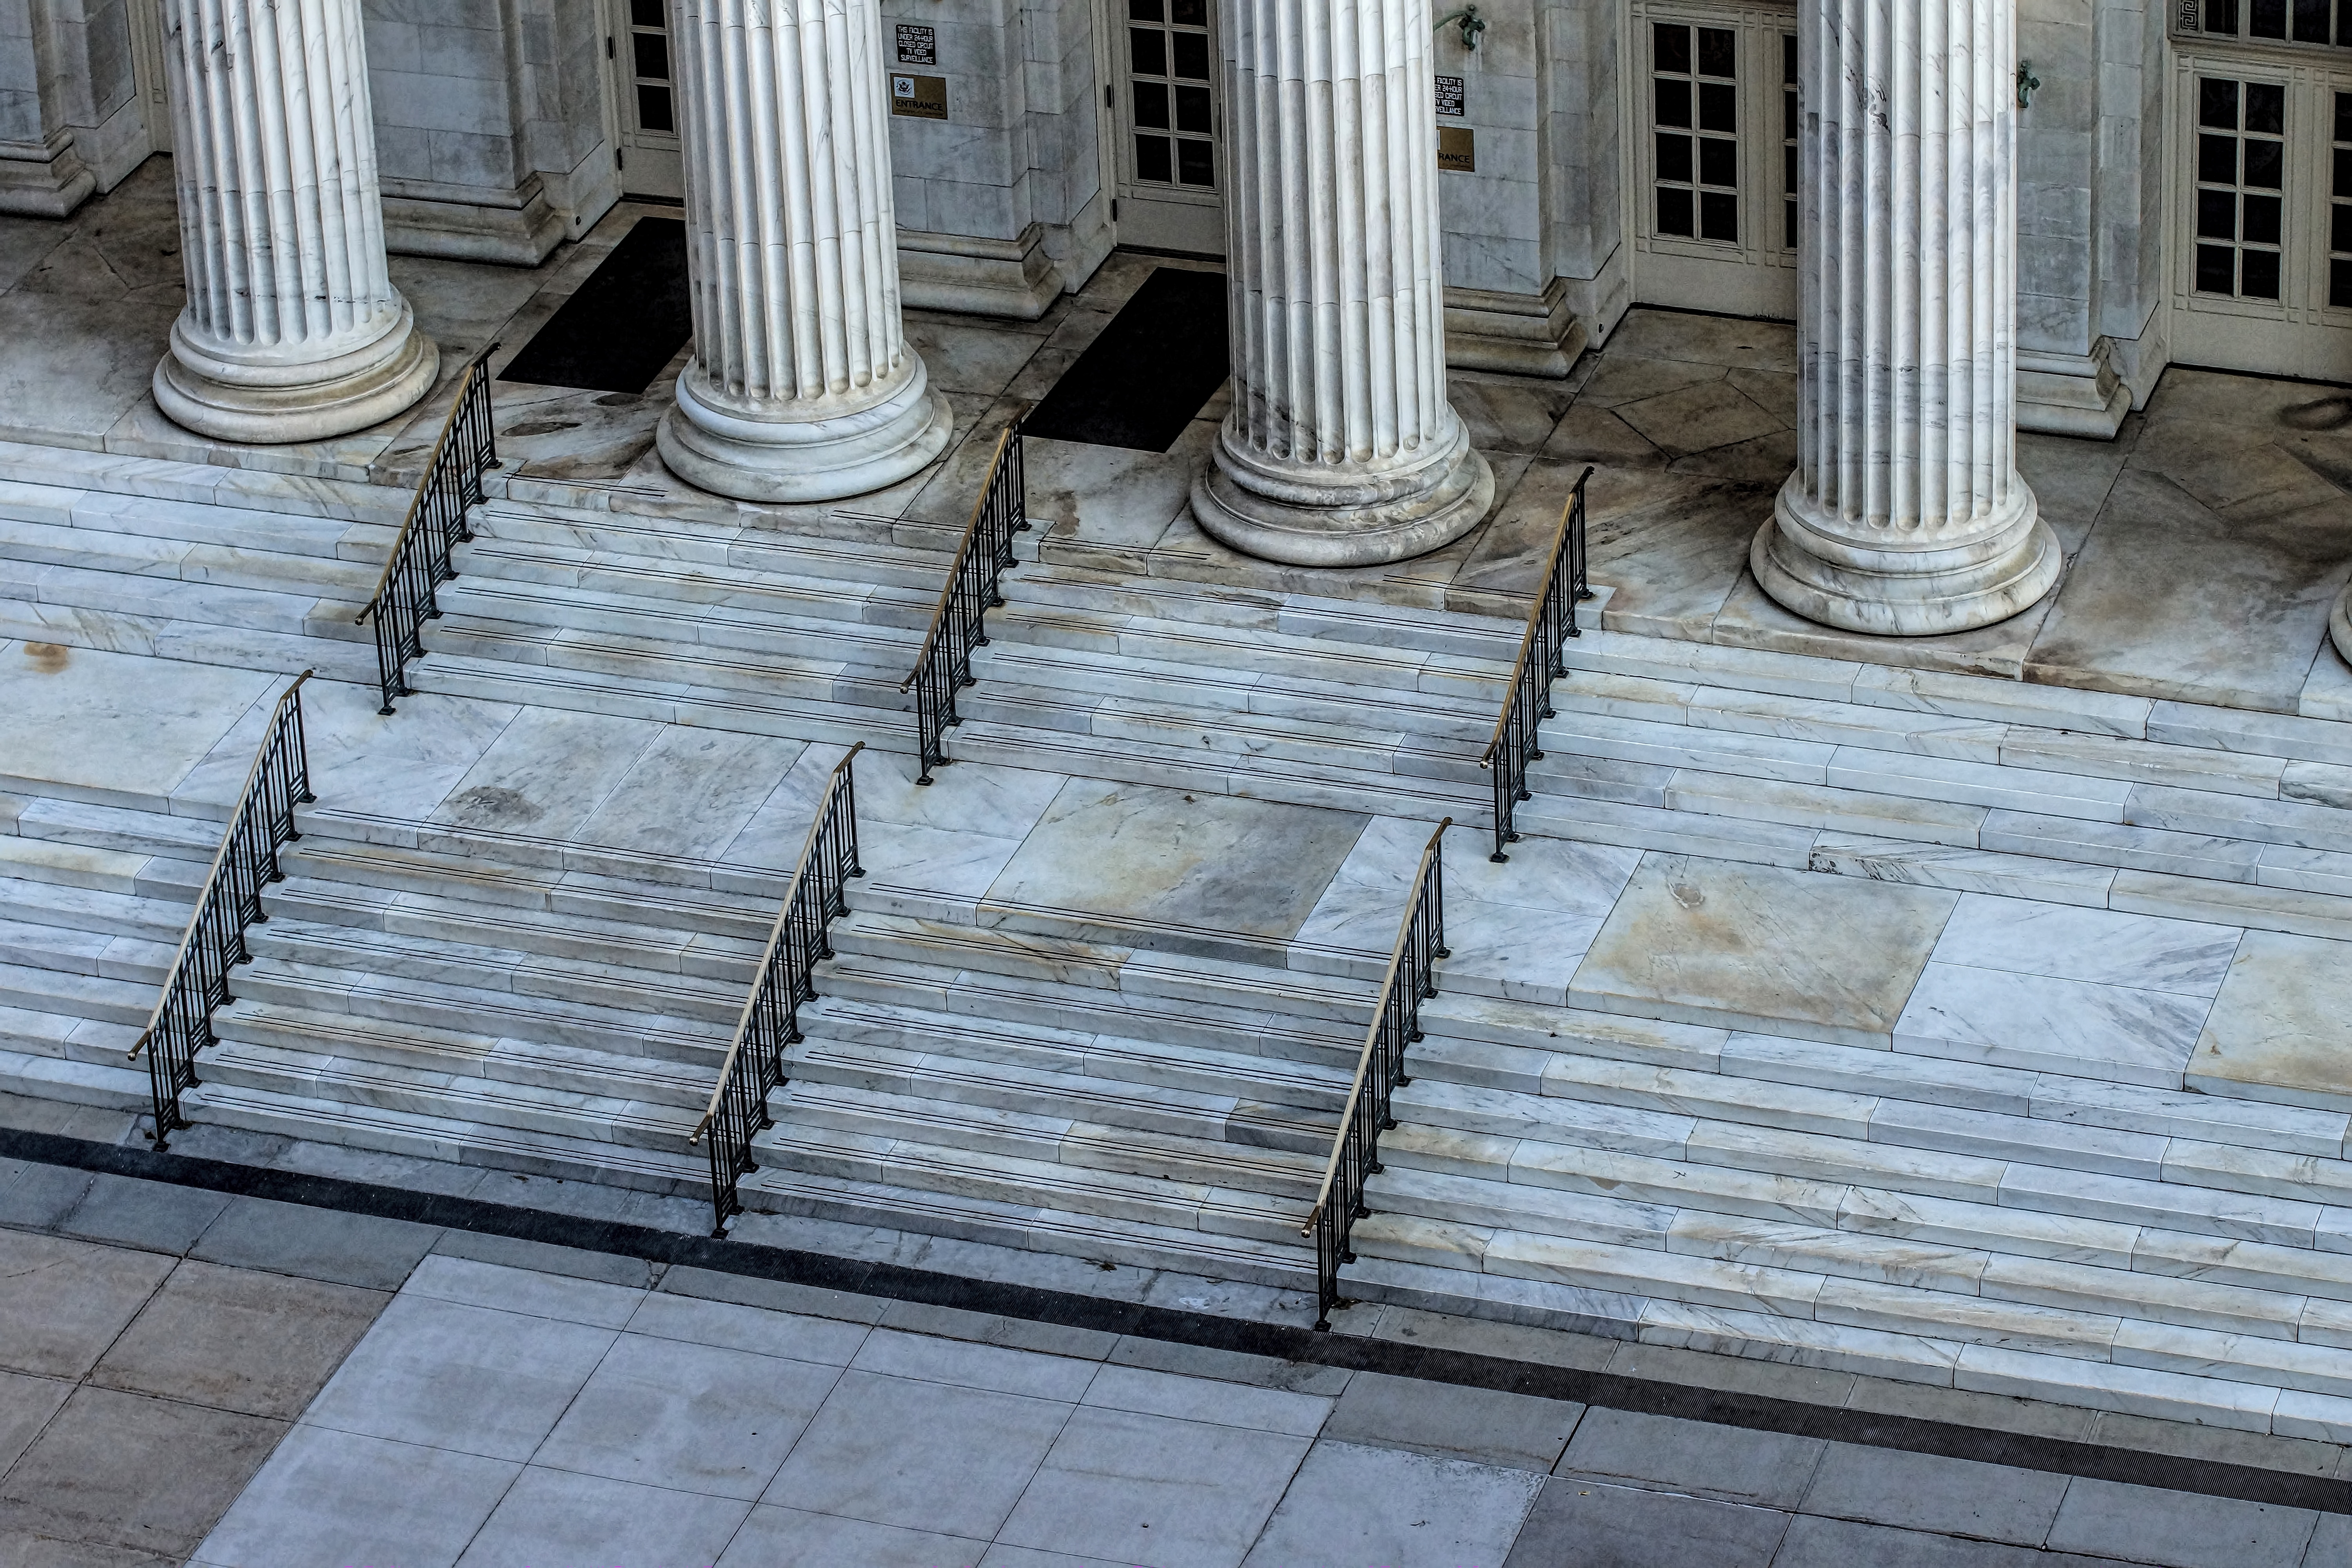
structure, wood, floor, building, steps, column, entrance, tile, material, handrail, justice, pillars, court, law, legal, crime, brickwork, courthouse, doorways, authority, trial, flooring, judicial, road surface, litigation, judgement, baluster, outdoor structure, criminal justice, lawsuit, court room